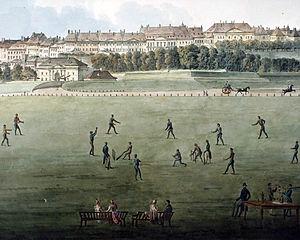
Représentation de la Plaine de Plainpalais en 1817, avec des joueurs de cricket
La plaine de Plainpalais est une grande esplanade de 78 135 mètres carrés située au cœur de la ville de Genève en Suisse.